List of international trips made by presidents of the United States

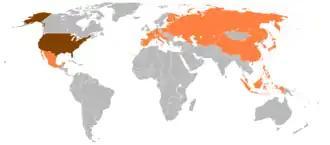
Countries visited by Gerald Ford during his presidency,

Gerald Ford made seven international trips during his presidency. Ford made the first visit of a sitting president to Japan, and followed it with a trip to South Korea and the Soviet Union (to attend the Vladivostok Summit).